Stevie Nicks

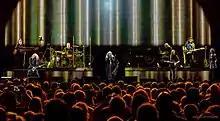
Nicks performing with her band at the Frank Erwin Center on her 24 Karat Gold Tour in March 2017

In 2014, Nicks appeared on the third season of television series "American Horror Story", "", in a role she reprised in the eighth season, "". She played a fictional version of herself, portraying a "white witch" with supernatural powers in three episodes. On the show, she performed the songs "Rhiannon", "Has Anyone Ever Written Anything for You?", "Seven Wonders", and "Gypsy".